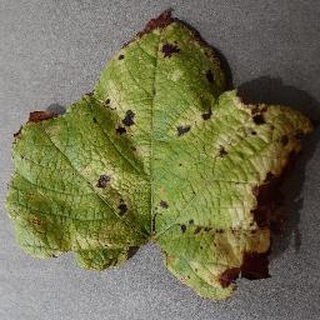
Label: grape_leaf_blight